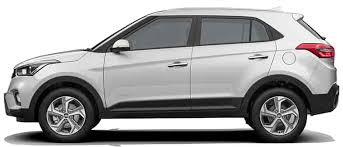
Label: noambulance